Kevin Owens and Sami Zayn

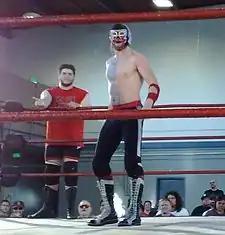
Kevin Steen (back) and El Generico (right) in a tag team match at a PWG event in 2008

Kevin Steen and El Generico debuted in Ring of Honor as a team losing to the Briscoe Brothers on February 17, 2007. On April 14, Mark Briscoe returned in the middle of the match between his brother Jay and Erick Stevens against Steen and Generico; Mark was beaten up by the duo and was pinned by Steen. On May 11, Steen (as a heel) and Generico (as a face) defeated Jason Blade and Eddie Edwards.